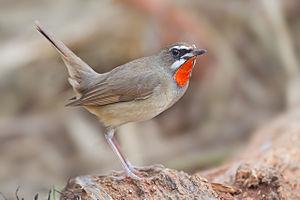
Cette liste des oiseaux au Canada provient de Bird Checklists of the World en date du mois de juillet 2018.